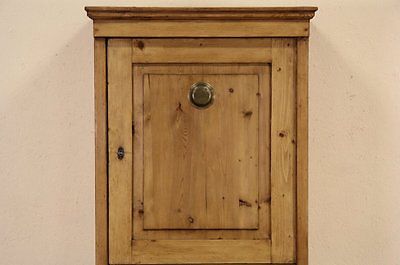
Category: cabinet